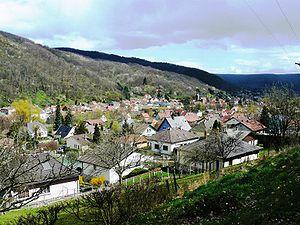
Lautenbach est une commune française située dans le département du Haut-Rhin, en région Grand Est.